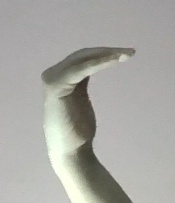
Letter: haa